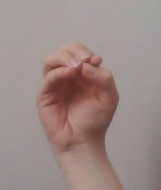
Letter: ha